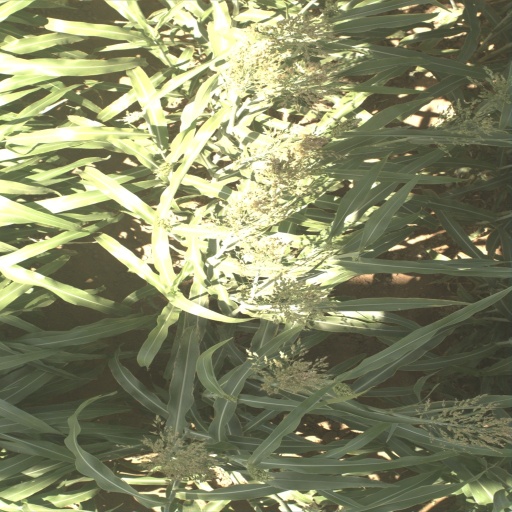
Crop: sorghum